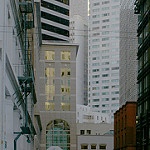
Label: buildings